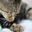
Label: cat